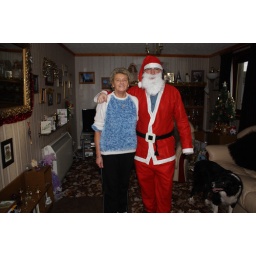
My mother, Tess my brother's dog and me in Santa dress during Christmas day on 25th December 2008!